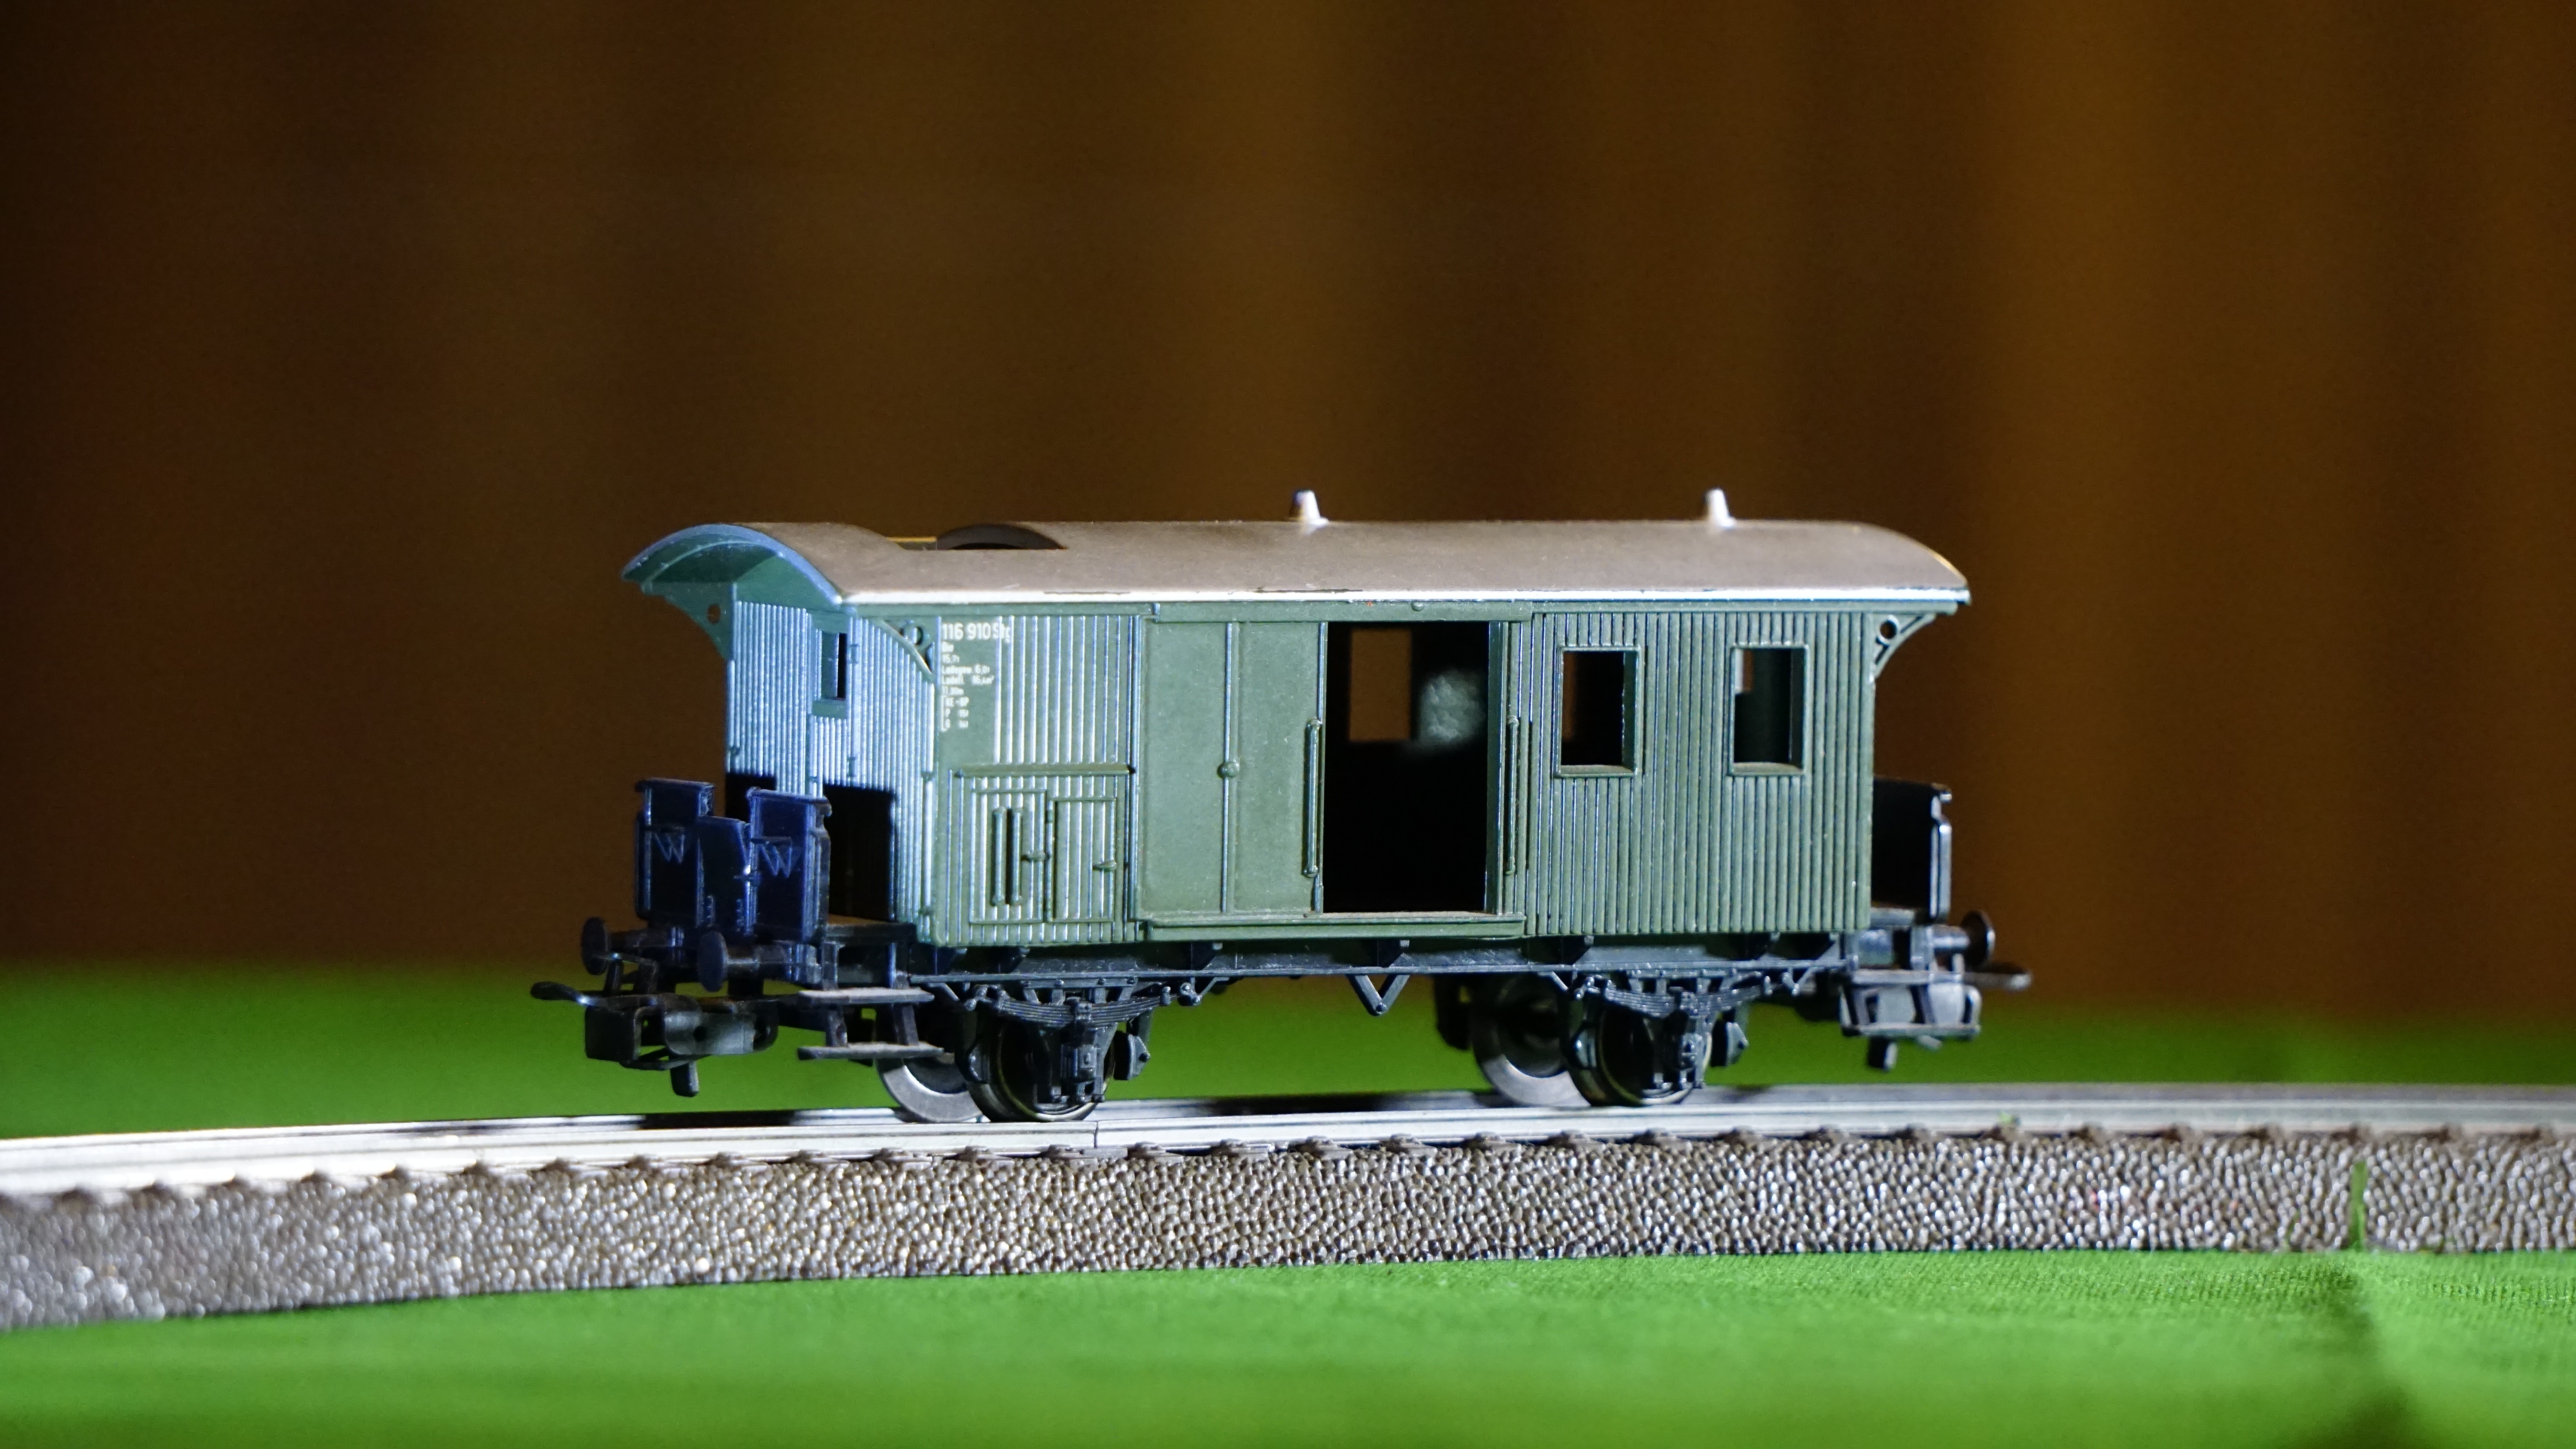
railway, wagon, rail, train, transport, green, distance, vehicle, locomotive, trains, railways, via, train tracks, goods, land vehicle, scale model, rolling stock, railroad car